Human Drama

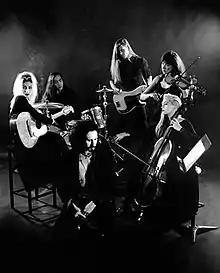
The World Inside Promotional Photo

Indovina began his career in New Orleans in 1980 in the Models. with Indovina, Michael Ciravolo (guitar), Steve Fuxan (bass) and Charlie Bouis (drums). Upon relocating in the fall of 1985 to Los Angeles, they changed their name in 1986 to Human Drama with the addition of Mark Balderas (keyboards). Human Drama quickly became an integral part of the "Scream Scene" which developed around the underground LA club Scream.